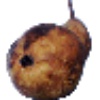
Label: Pear Abate 1